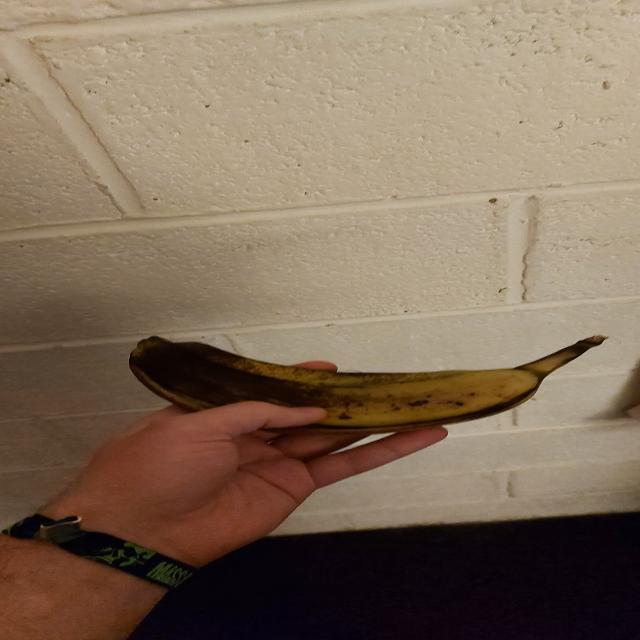
Label: bananas